Karl Wilhelm Ritter

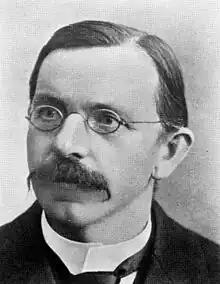
Civil engineering

Karl Wilhelm Ritter (April 14, 1847 in Liestal (Switzerland) – October 18, 1906 in Zell, Zürich) was a civil engineer, professor of the Swiss Federal Institute of Technology Zurich, and later rector of the Polytechnic Institute of Zurich (1887–1891).